Burgernet

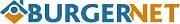
Burgernet logo

Burgernet (Citizen Network) is a platform for collaboration between citizens, local government and police aiming to improve neighbourhood security in the Netherlands.